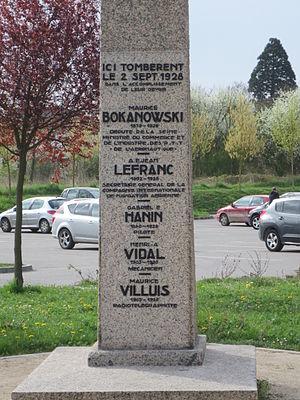
Plaque sur le monument érigé en mémoire d'un accident d'avion
Le 2 septembre est le 245ᵉ jour de l'année du calendrier grégorien, le 246ᵉ en cas d'année bissextile. Il reste 120 jours avant la fin de l'année.
Toul est une commune française localisée dans le département de Meurthe-et-Moselle. Située en Lorraine, la commune fait partie de la région administrative Grand Est. Ancienne principauté épiscopale du Saint-Empire romain germanique, Toul passe sous le contrôle de la France en 1552, au cours du voyage d'Allemagne, avant d'être définitivement annexée en 1648, en vertu du traité de Westphalie.
Maurice Bokanowski est un homme politique français né le 31 août 1879 au Havre et décédé le 2 septembre 1928 à Toul dans un accident aérien.